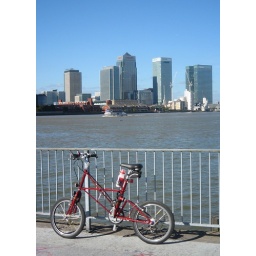
Looking across the river from Greenwich. The sky scrapers of Canary Wharf in the background.